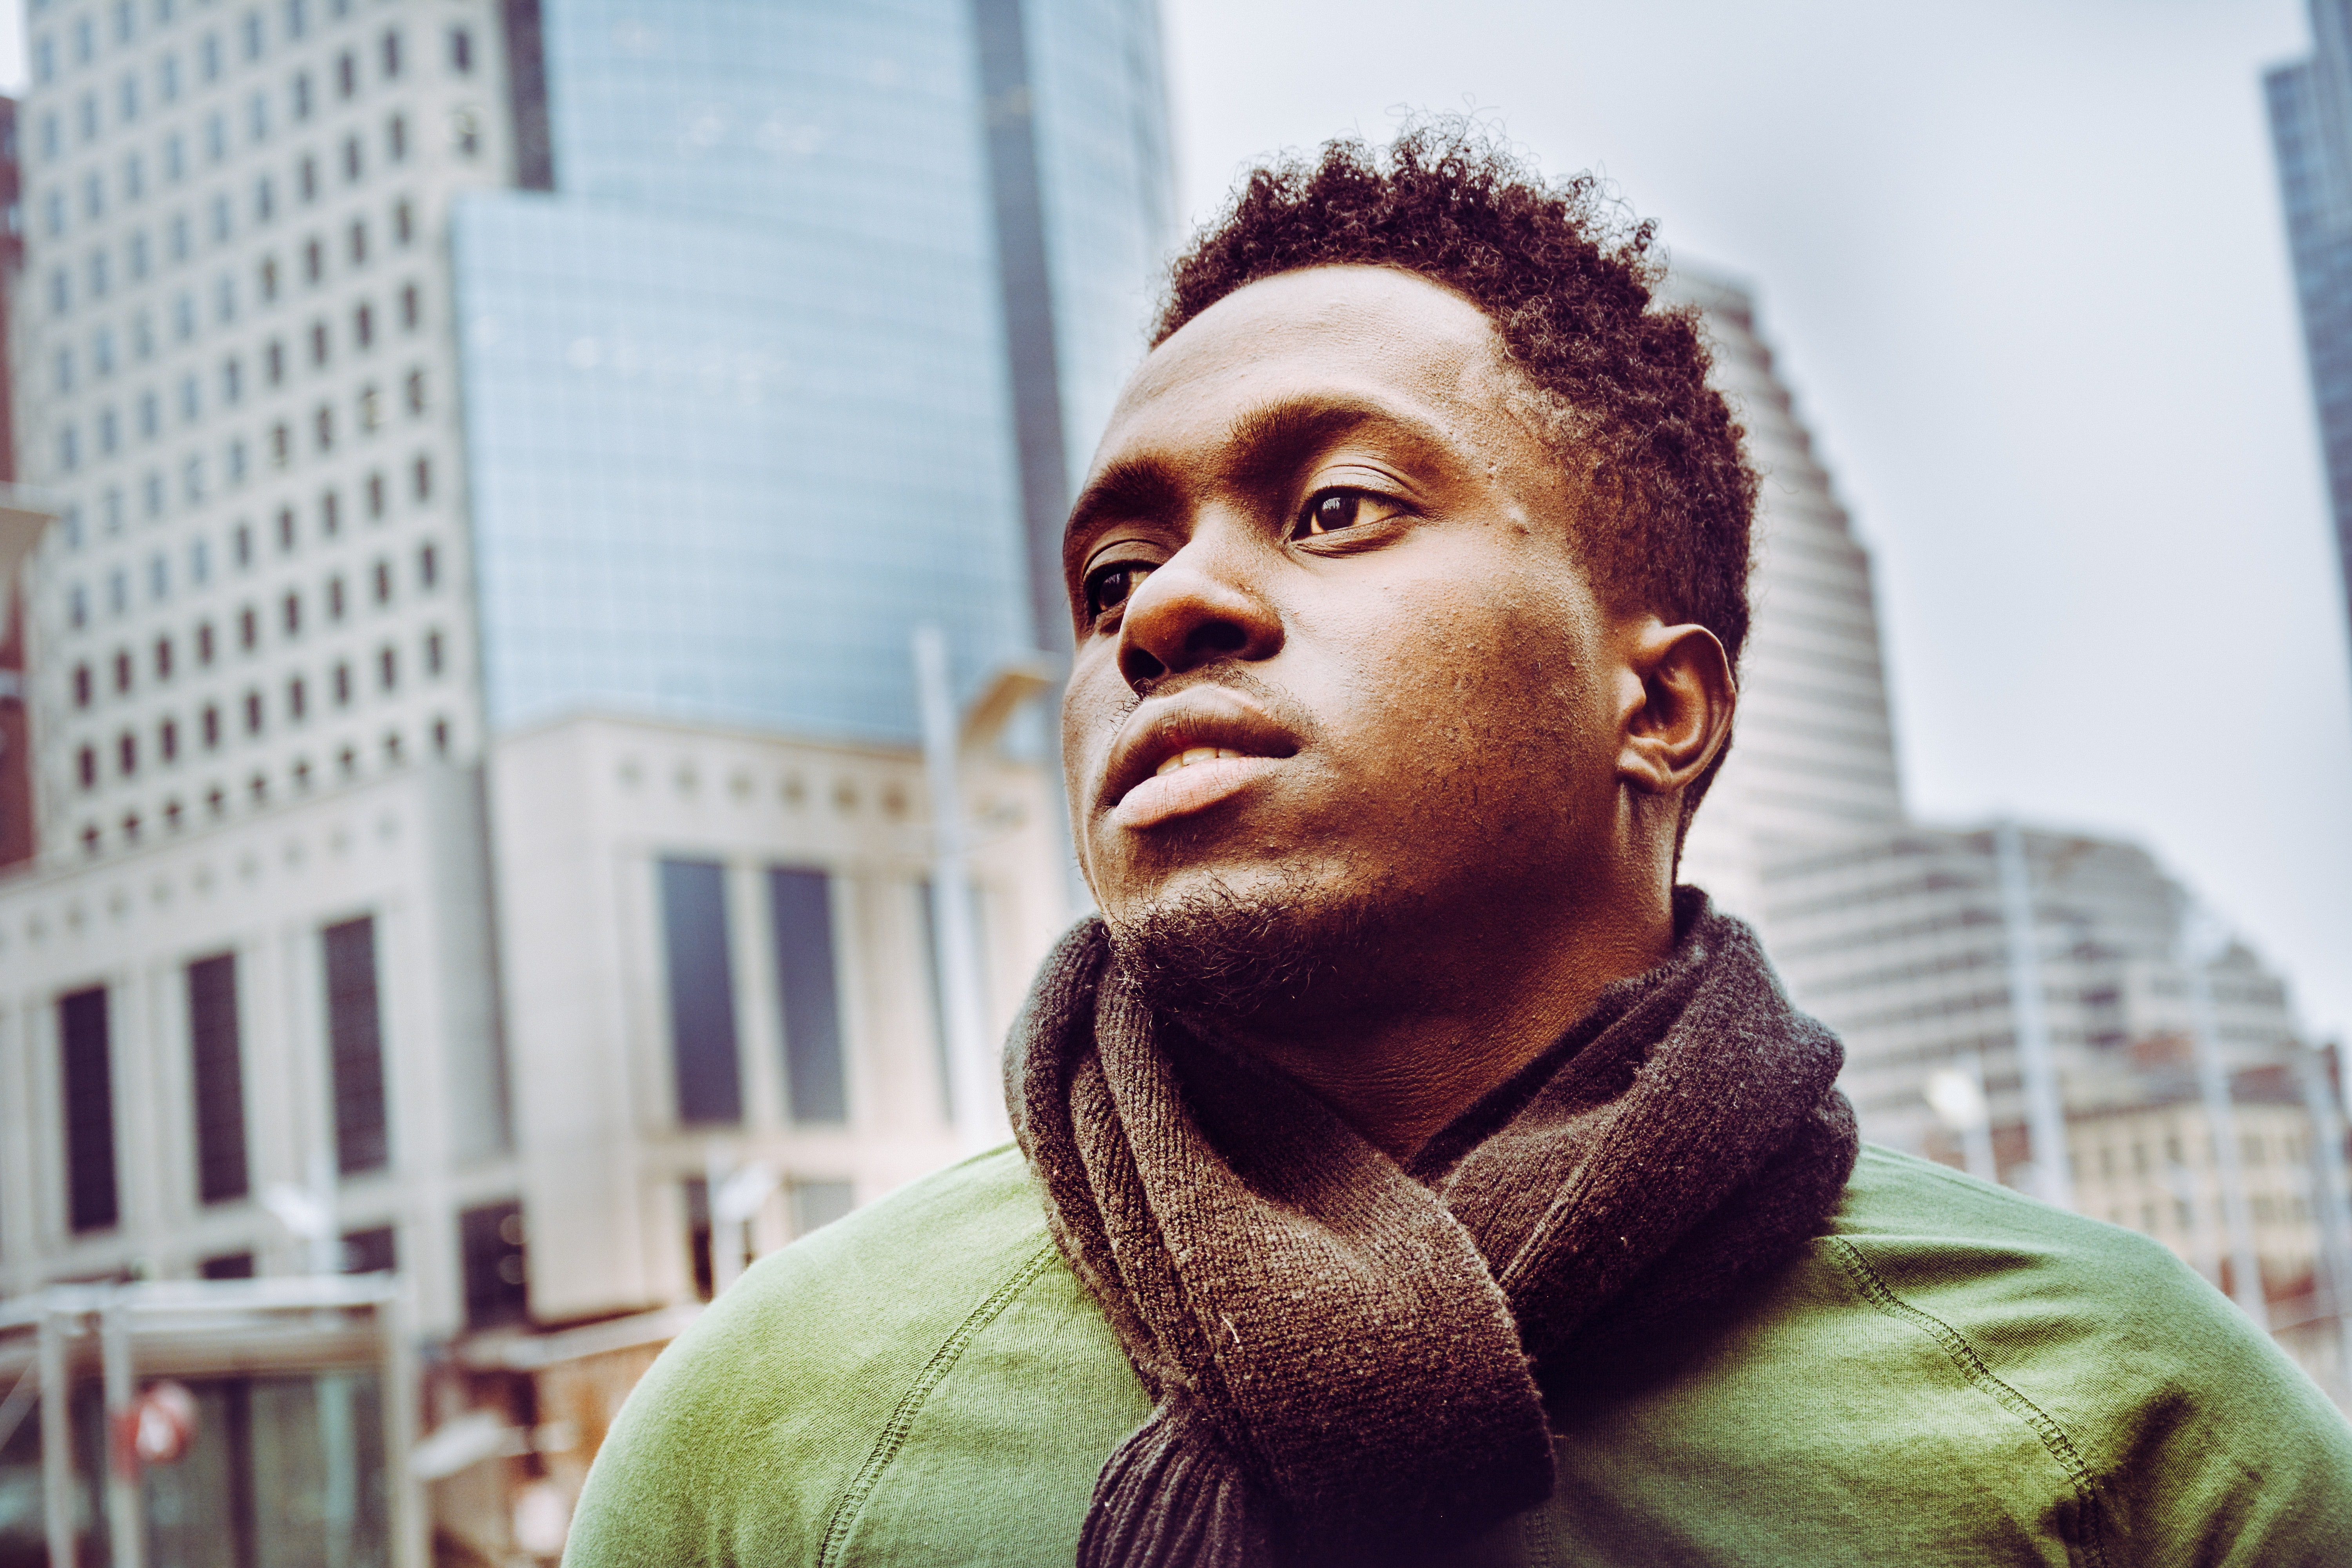
hair, face, head, eyebrow, hairstyle, cool, forehead, chin, facial hair, eye, lip, beard, human, close up, moustache, photography, adaptation, smile, neck, portrait photography, portrait, art